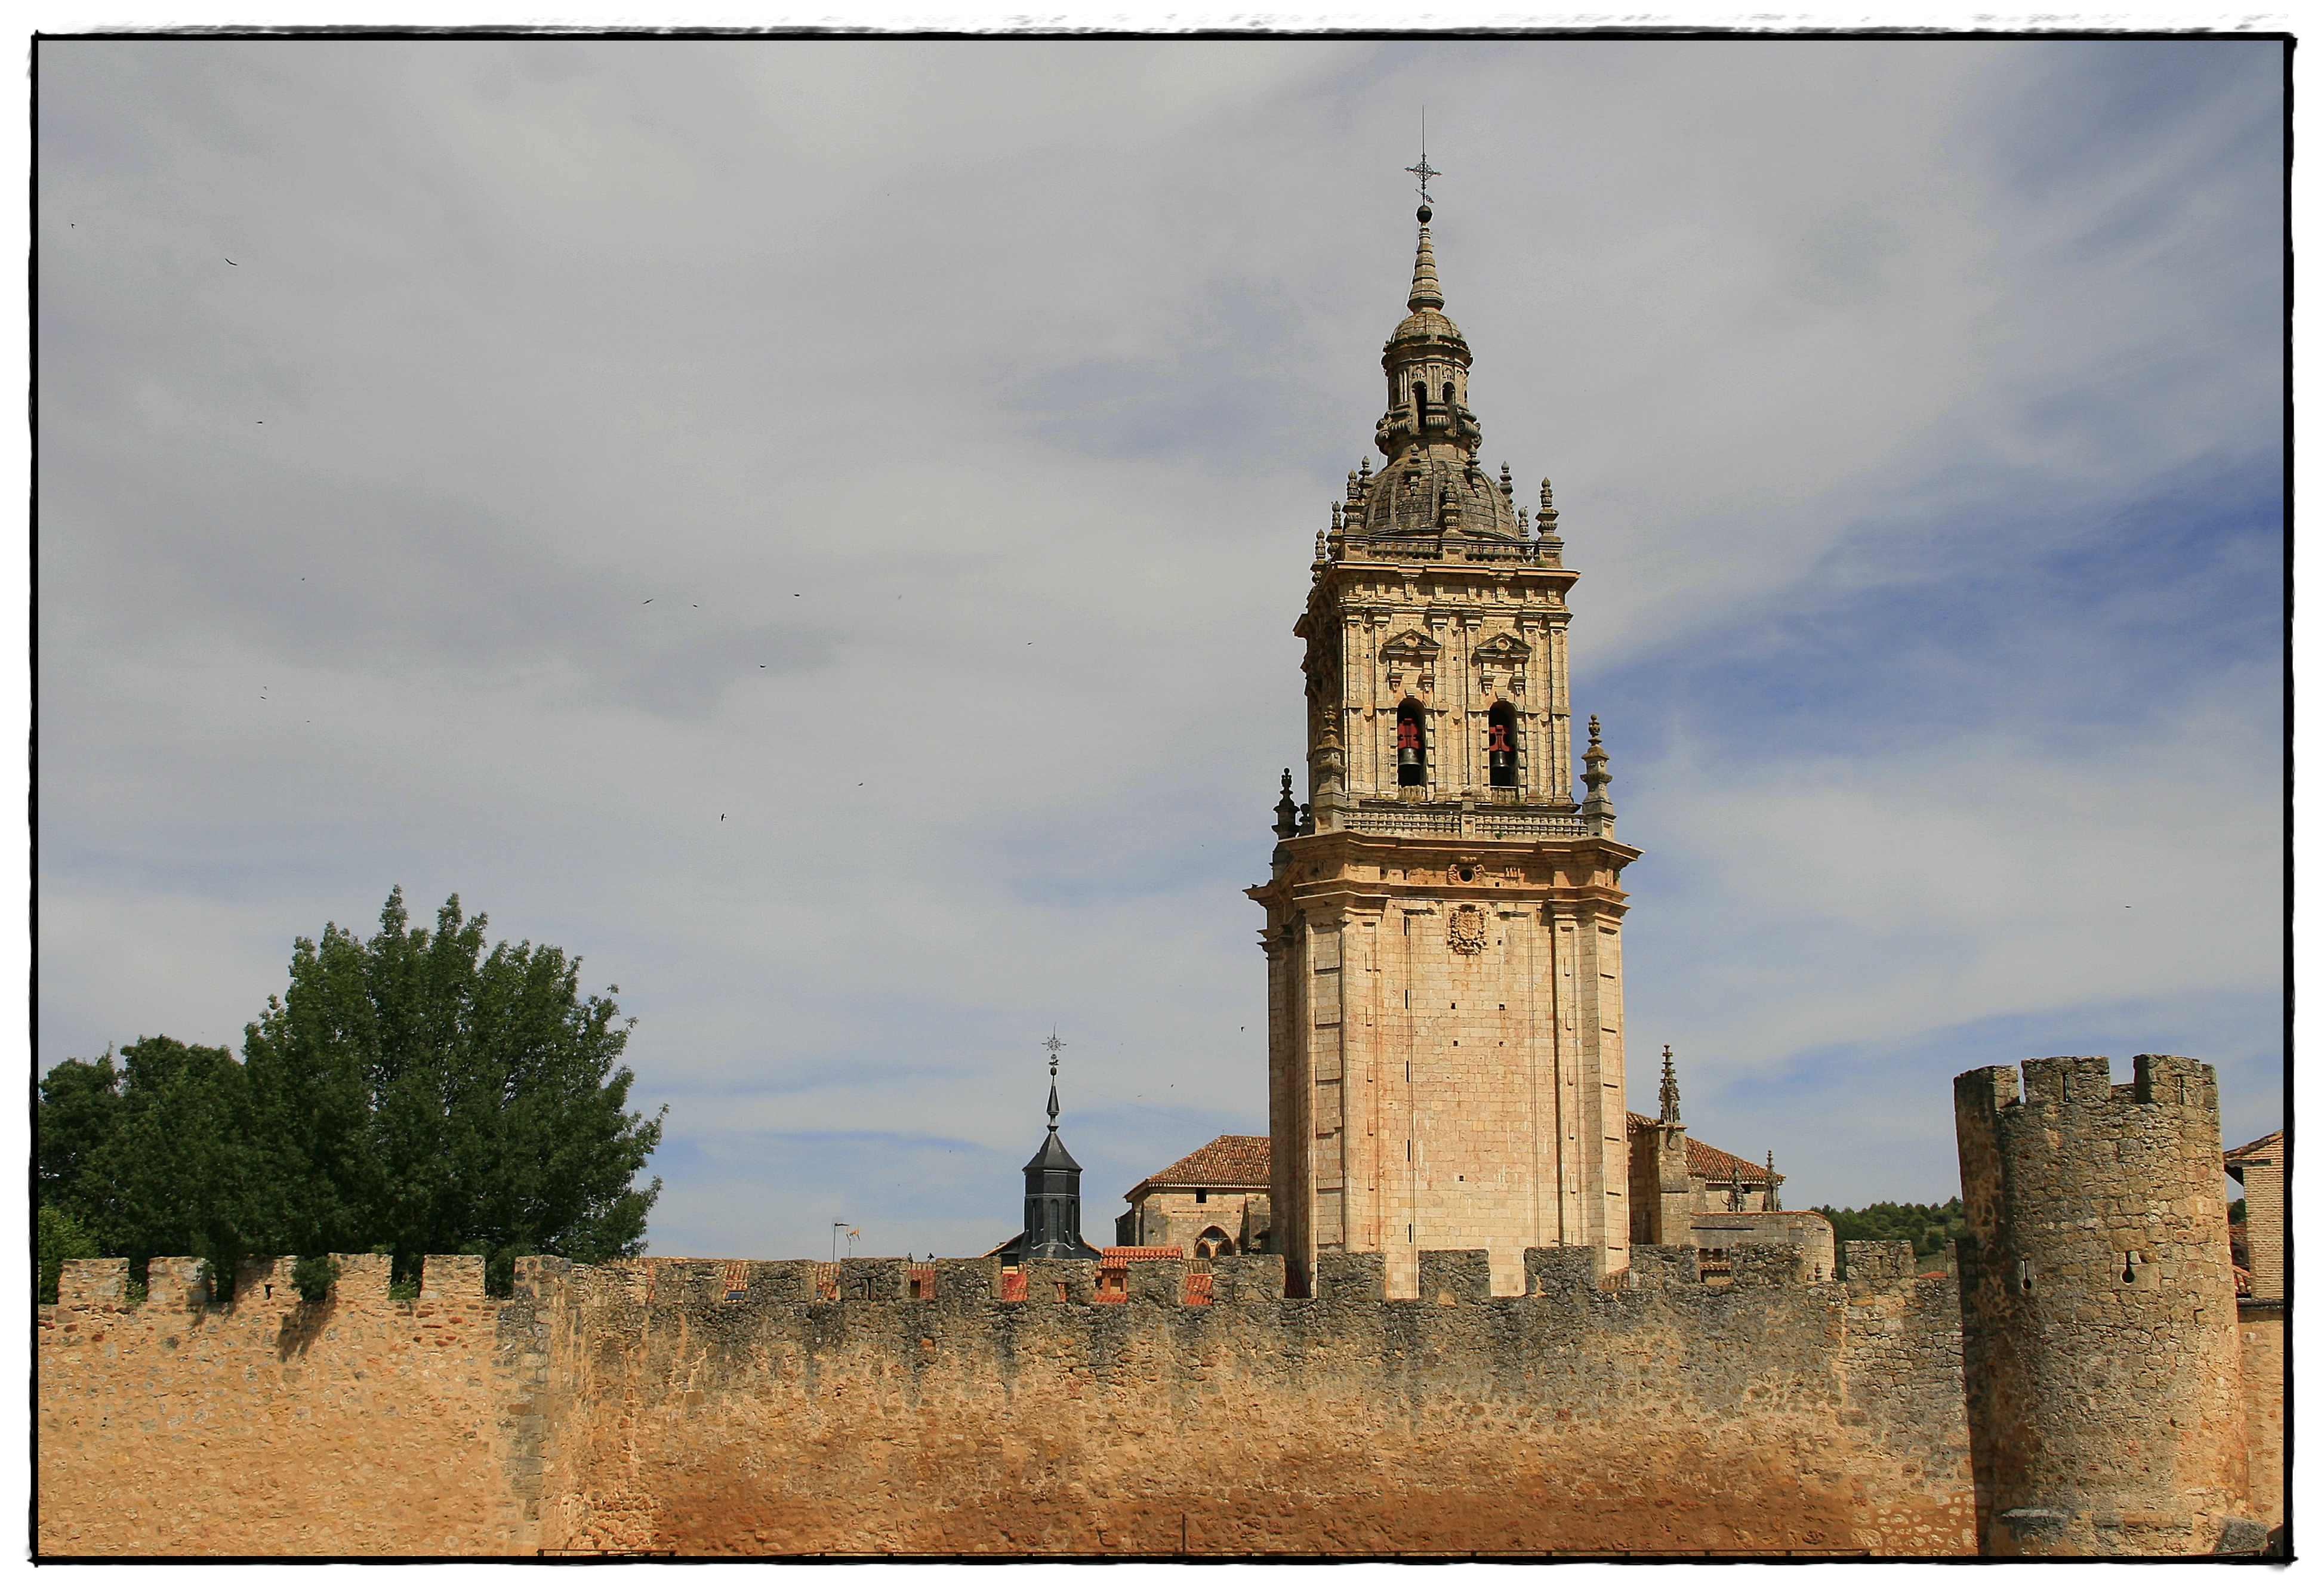
building, tower, landmark, place of worship, soria, elburgodeosma, catedraldelaasunci ndeelburgodeosma, sanpedrodeosma